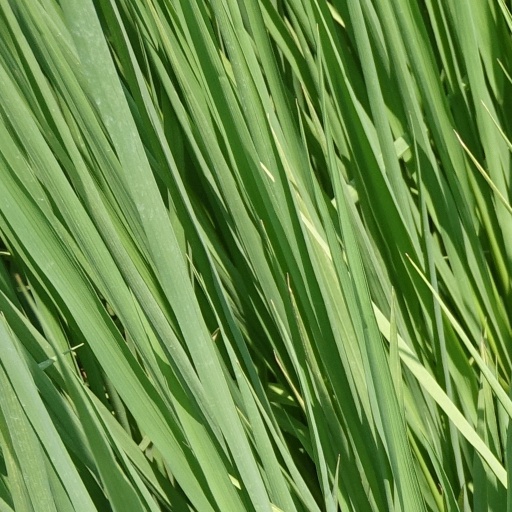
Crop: rice